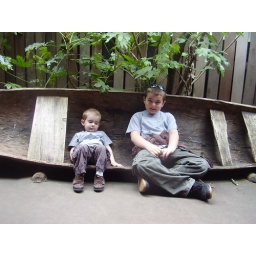
Two boys in a boat